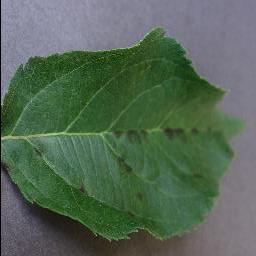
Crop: apple
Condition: scab